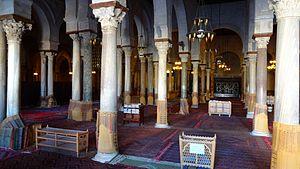
Vue d'une des nefs secondaires de la salle de prière de la Grande Mosquée de Kairouan (également appelée Mosquée Oqba), en Tunisie.
La Grande Mosquée de Kairouan, également appelée mosquée Oqba Ibn Nafi en souvenir de son fondateur Oqba Ibn Nafi, est l'une des principales mosquées de Tunisie située à Kairouan. Historiquement première métropole musulmane du Maghreb, Kairouan, dont l'apogée sur les plans politique et intellectuel se situe au IXᵉ siècle, est réputée comme étant le centre spirituel et religieux de la Tunisie ; elle est aussi parfois considérée comme la quatrième ville sainte de l'islam sunnite.